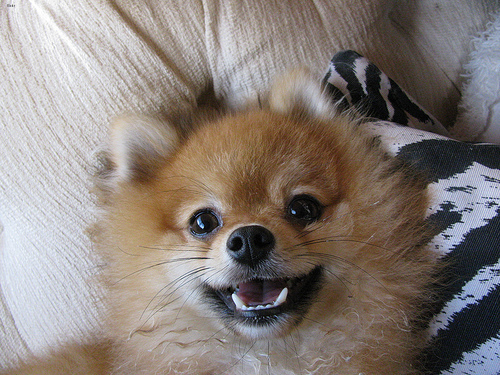
Breed: pomeranian